Big Crunch

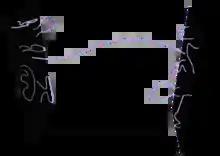
Depiction of two branes, the basis of the Ekpyrotic model

There are more modern models of cyclic universes as well. The Ekpyrotic model, formed by Paul Steinhardt, states that the Big Bang could have been caused by two parallel orbifold planes, referred to as branes colliding in a higher-dimensional space. The four-dimension universe lies on one of the branes. The collision corresponds to the Big Crunch, then a Big Bang. The matter and radiation around us today are quantum fluctuations from before the branes. After several billion years, the universe has reached its modern state, and it will start contracting in another several billion years. Dark energy corresponds to the force between the branes, allowing for problems, like the flatness and monopole in the previous models to be fixed. The cycles can also go infinitely into the past and the future, and an attractor allows for a complete history of the universe.